Avian veterinarian

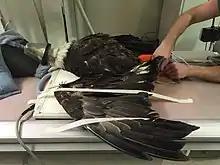
A wounded bald eagle receiving treatment while under general anesthesia

An avian veterinarian is a veterinarian who specializes in treating birds. All veterinarians, upon first qualification from a certified veterinary college, may treat any species. Additional training is required for qualification to become a recognized specialist in the care of birds.